Vivaha Bandham

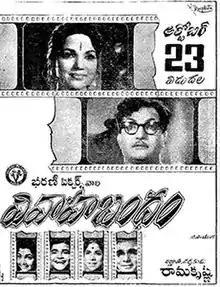
Theatrical release poster

Vivaha Bandham is a 1964 Indian Telugu-language drama film, produced and directed by P. S. Ramakrishna Rao of Bharani Pictures. The film stars N. T. Rama Rao, Bhanumathi Ramakrishna with music composed by M. B. Sreenivasan, while Bhanumathi has taken care supervision. It is a remake of the Bengali film "Saat Pake Bandha" (1963).